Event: Nepal Earthquake
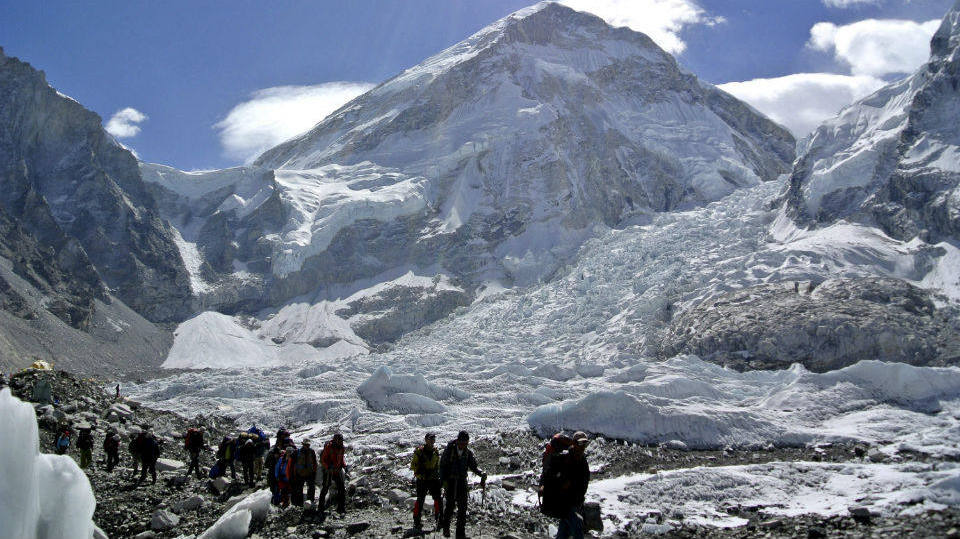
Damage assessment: no_damage